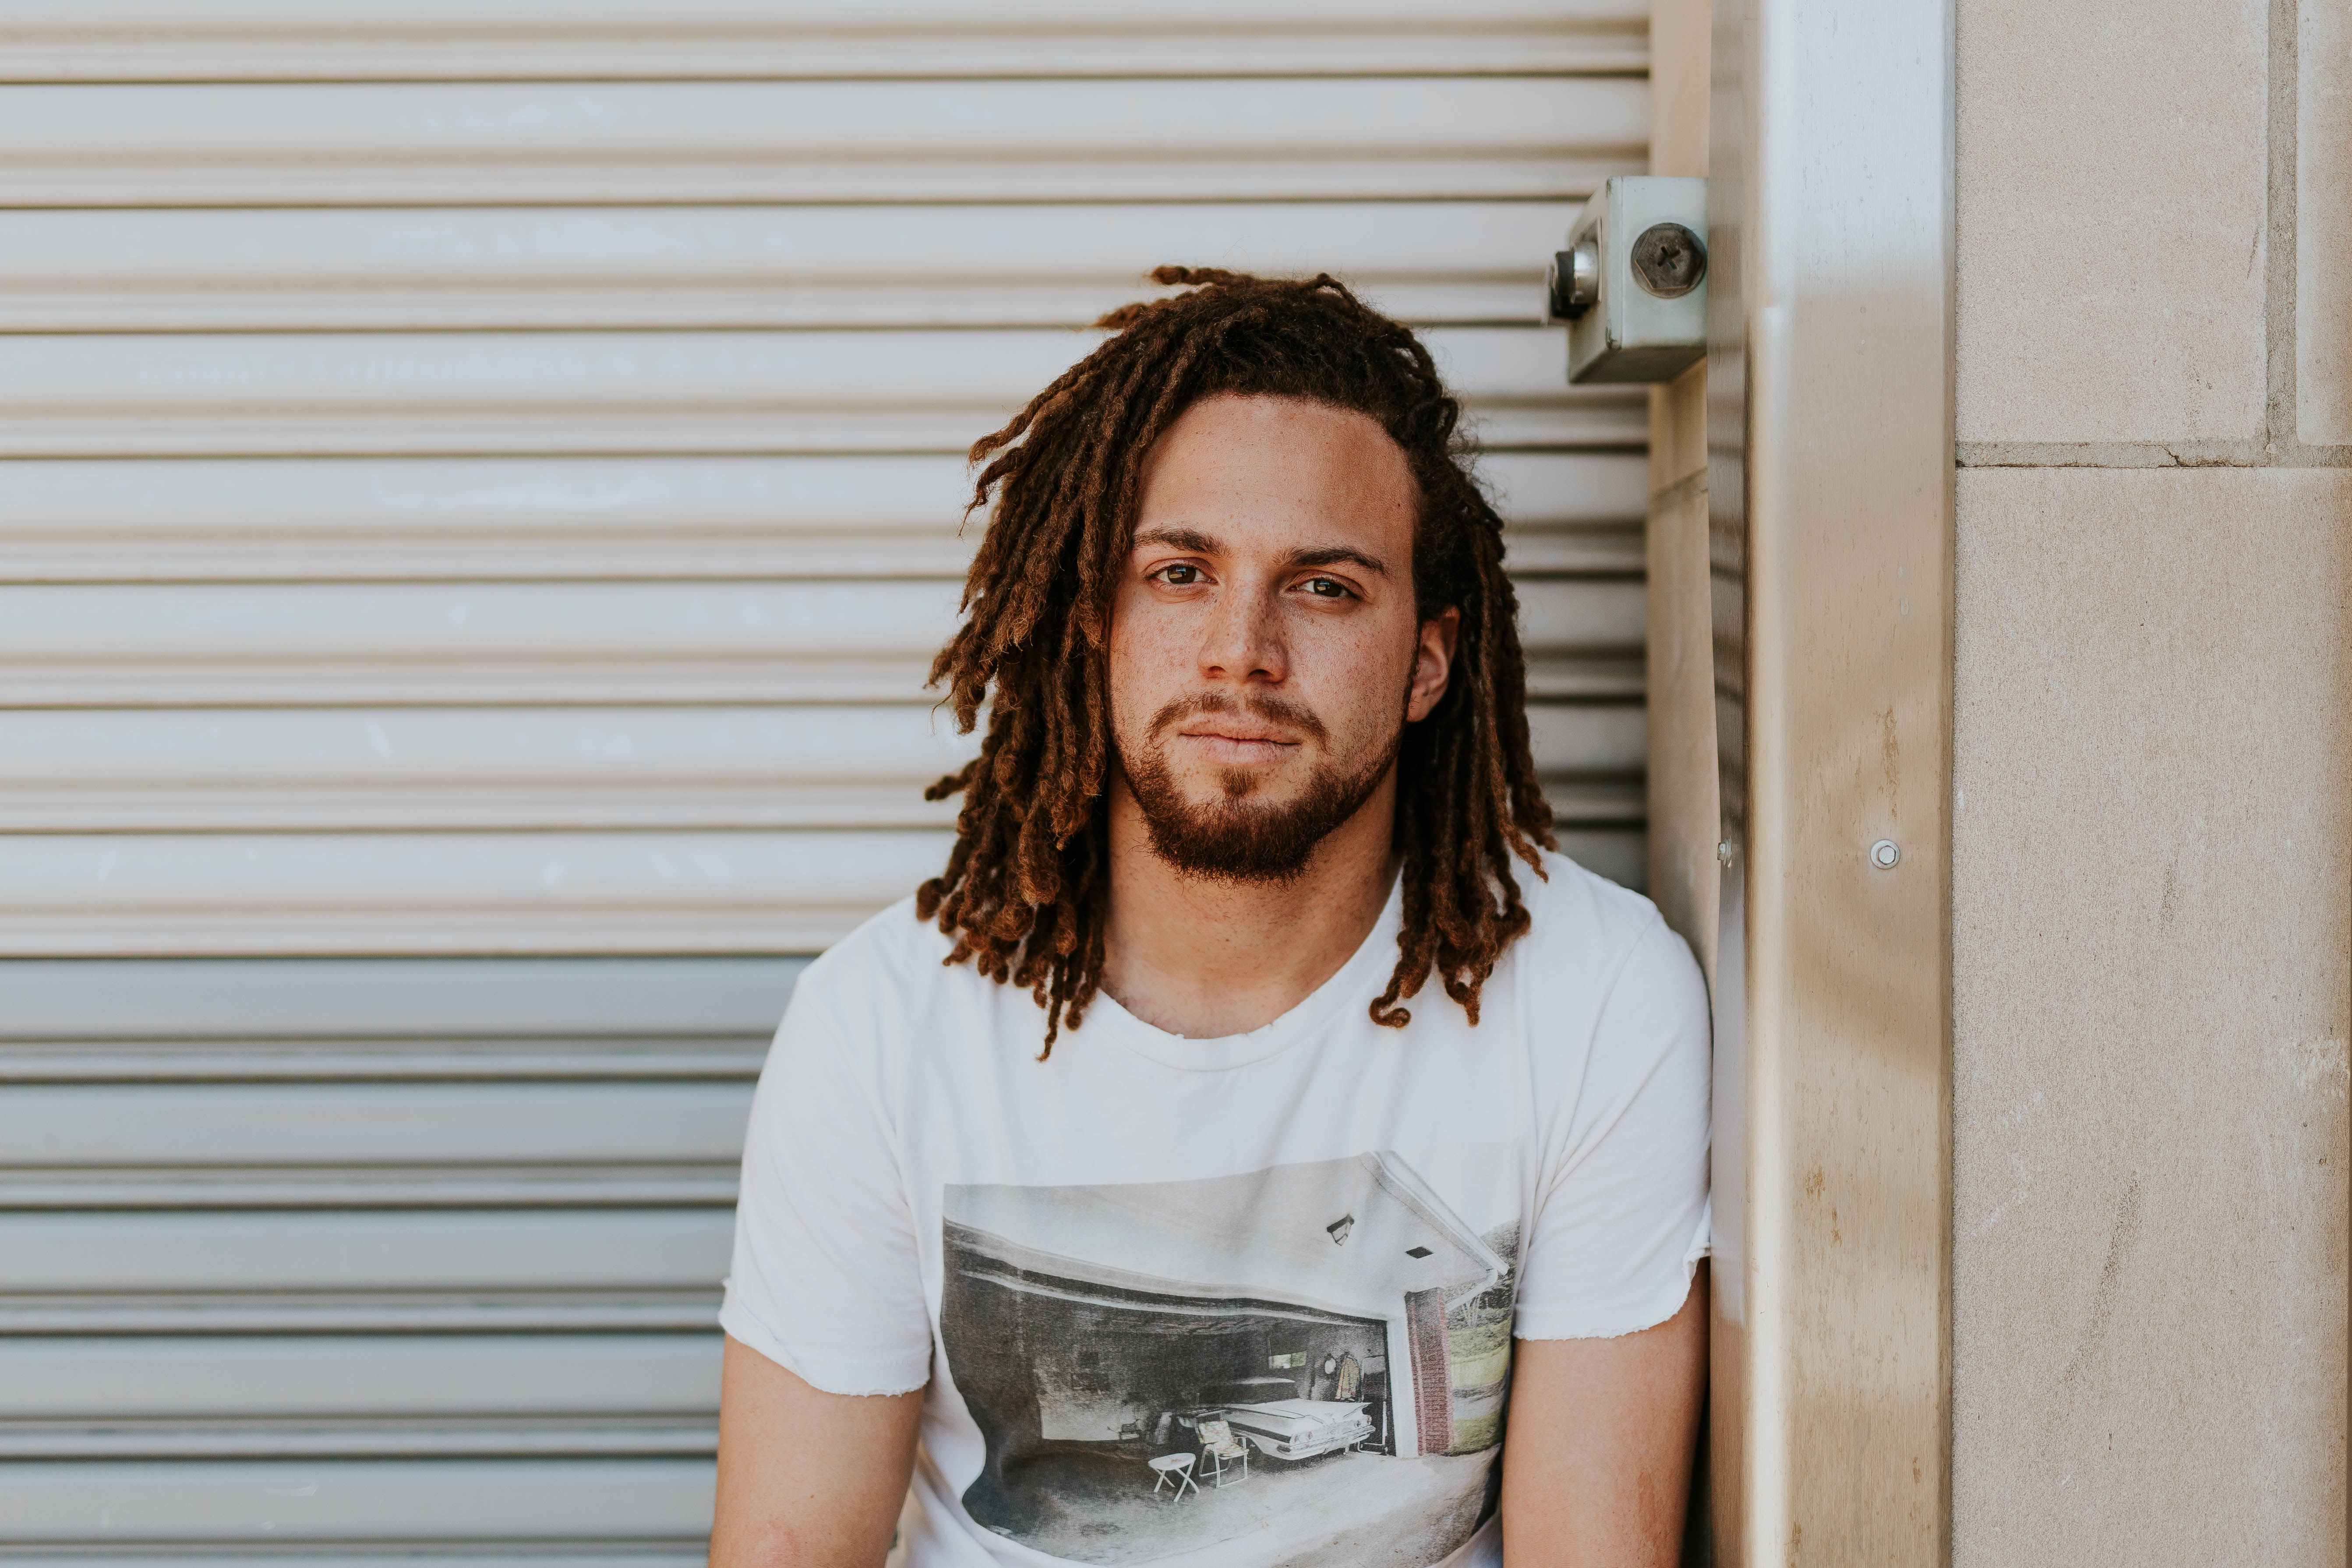
person, girl, woman, hair, white, photography, portrait, model, spring, fashion, clothing, lady, hairstyle, dress, photograph, skin, beauty, photo shoot, portrait photography